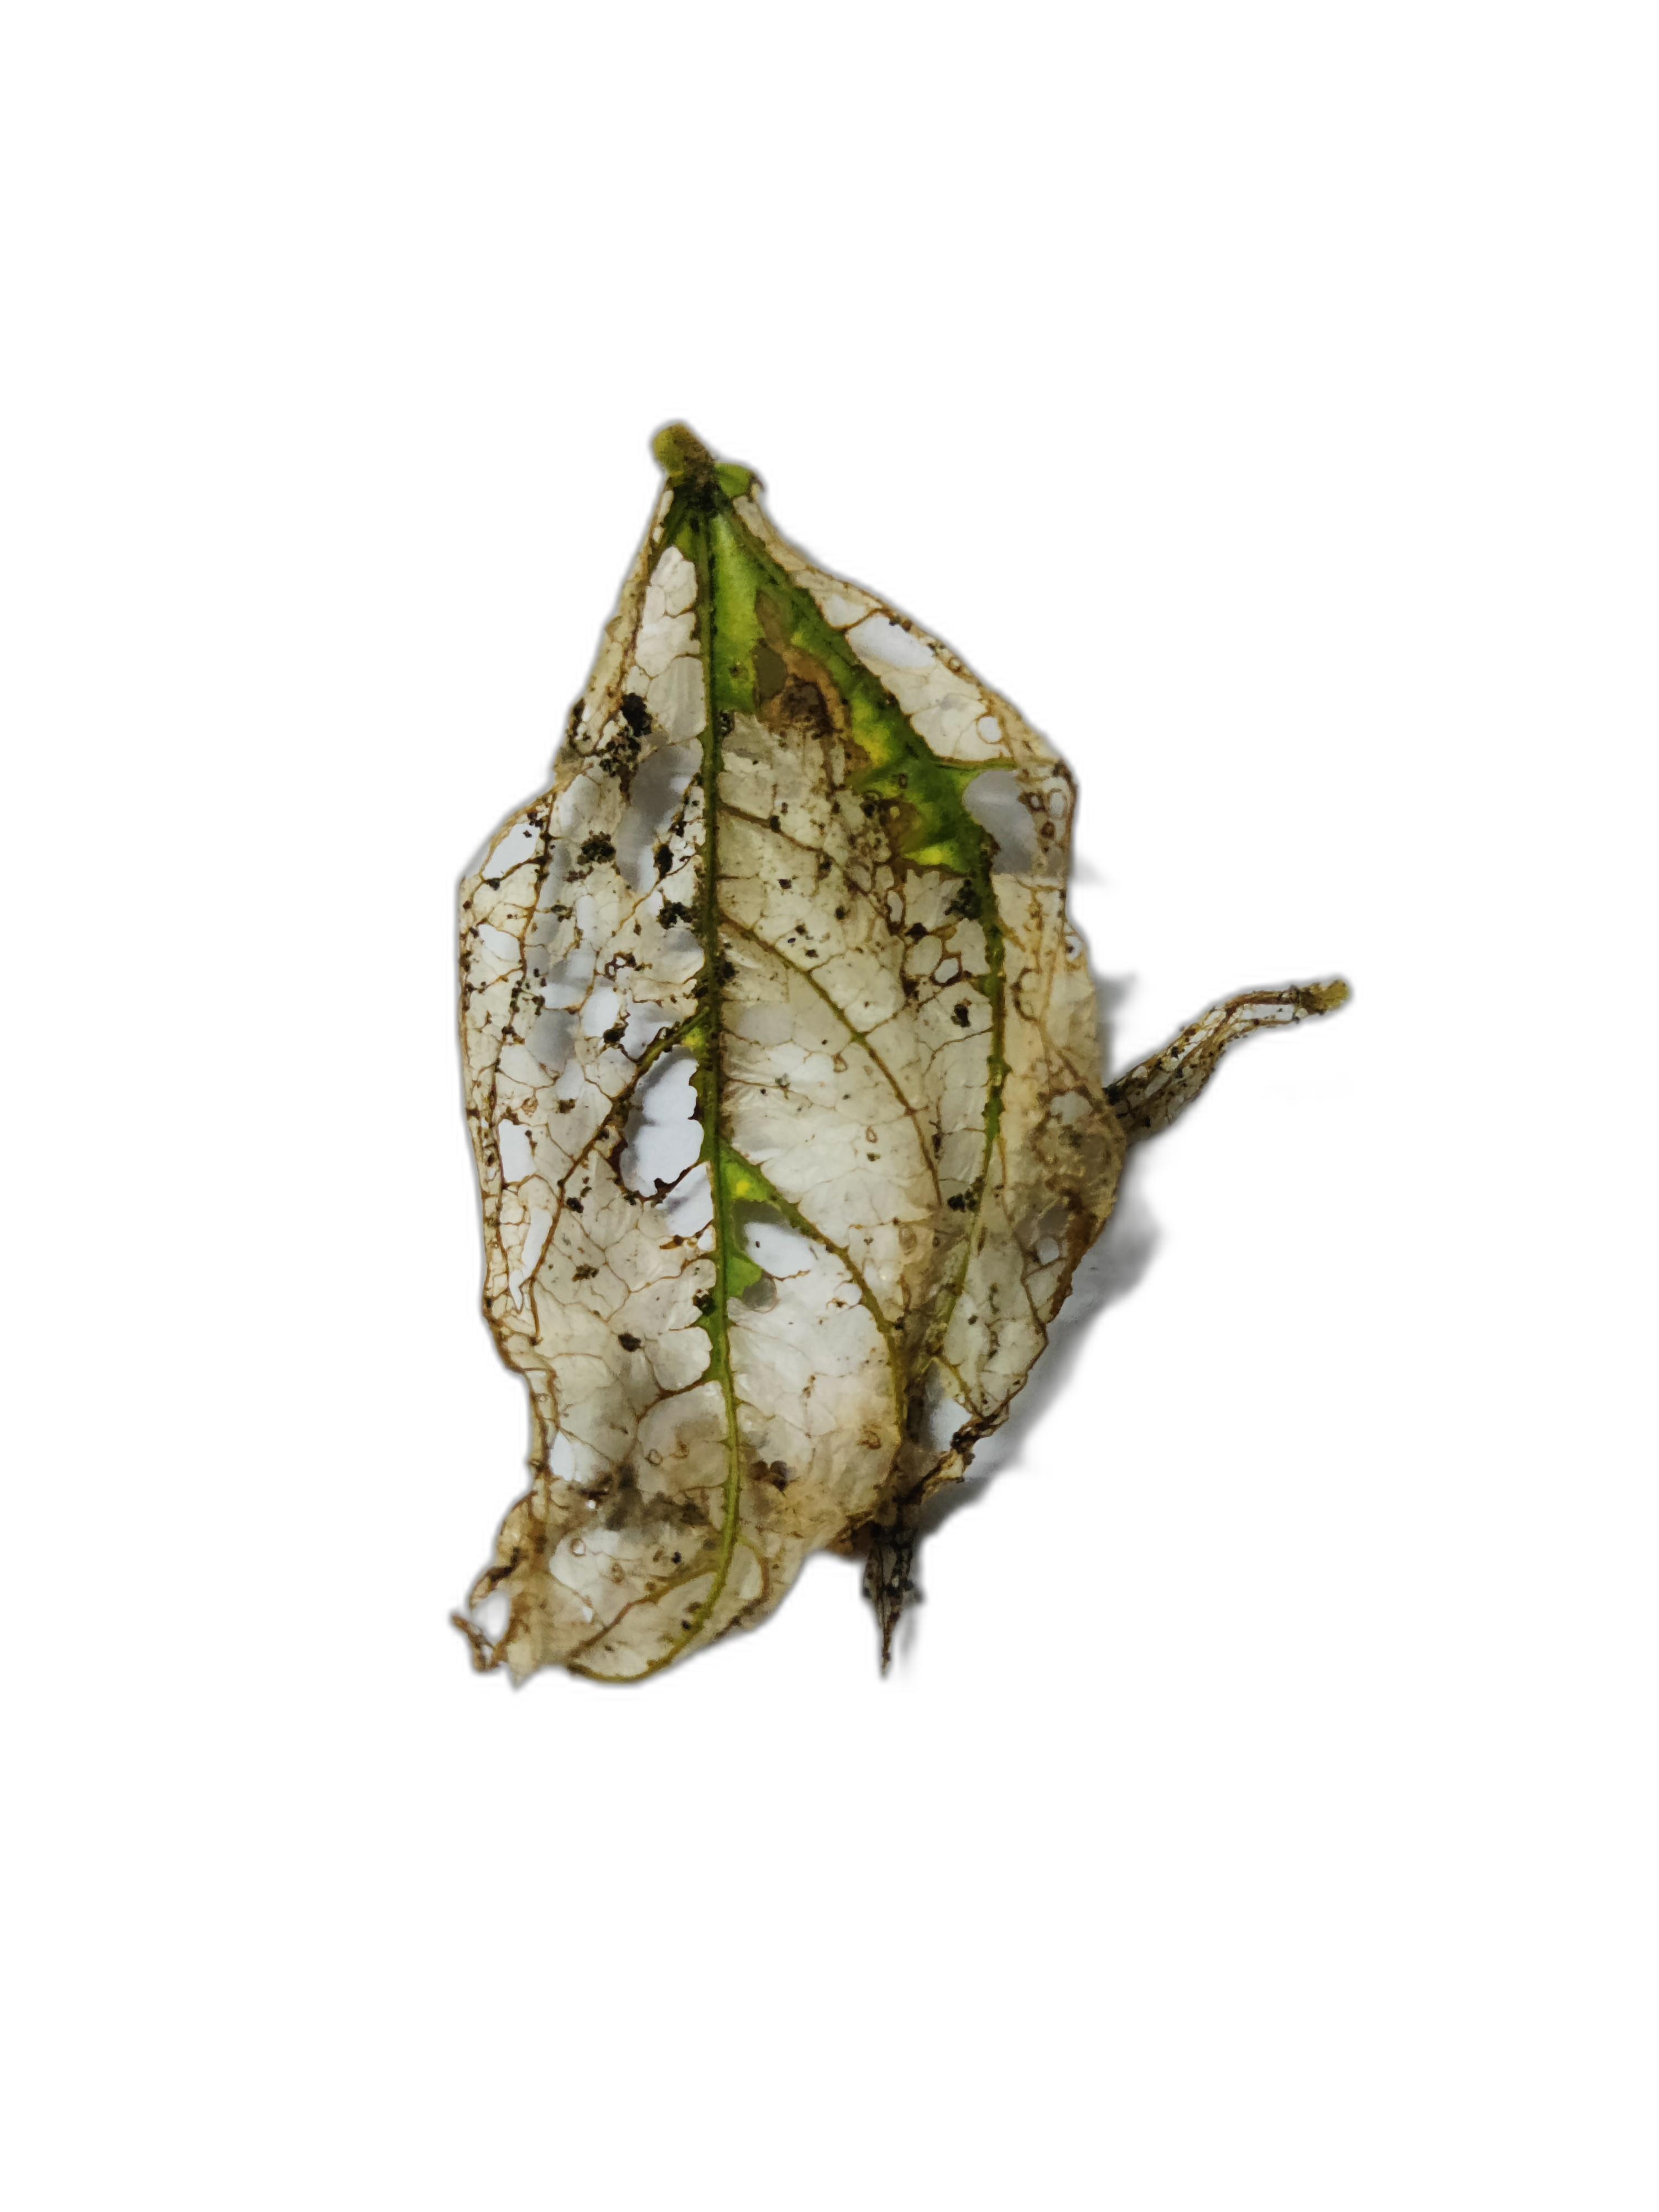
Label: Insect